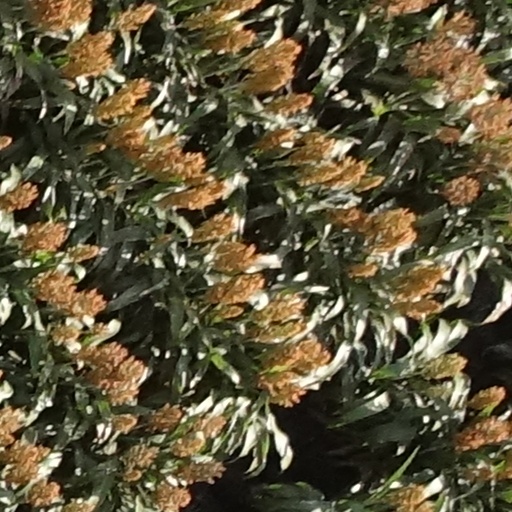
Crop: sorghum